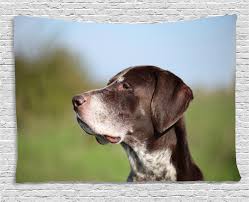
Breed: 211-n000059-German_short_haired_pointer